Hummelstown, Pennsylvania

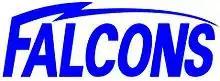
The Lower Dauphin High School Falcons logo

Hummelstown's public library, the William H. and Marion C. Alexander Family Library, named for its major donors and local philanthropists, is located on the corner of 2nd and Railroad Streets.